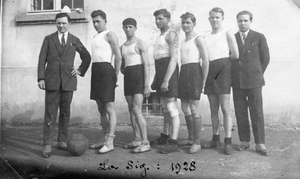
Naissance de la SIG Strasbourg en 1928
La SIG Strasbourg, plus couramment appelé la SIG et anciennement nommée Strasbourg Illkirch-Graffenstaden Basket, est un club de basket-ball français basé à Strasbourg et issu du rapprochement avec Illkirch-Graffenstaden. L'équipe masculine accède pour la première fois en 1994 au championnat de Pro A soit le plus haut échelon du championnat français et remporte son premier titre de champion de France en 2005 après une longue période dominée essentiellement par le Limoges CSP et l'Élan béarnais Pau-Orthez.